Hack Fall Wood

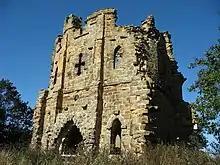
Mowbray Castle

Mowbray Castle was also built in about 1750, and is grade II listed. It is in the form of a ruined stone Gothic tower. There are two storeys, an oval plan, and a front of three bays. In the centre is a large opening with a pointed arch, and the flanking wings contain smaller pointed arches with imposts. Above is a floor band, a cross-shaped opening in the middle bay and pointed arches in the outer bays. At the top are the remains of an eaves band and a parapet.